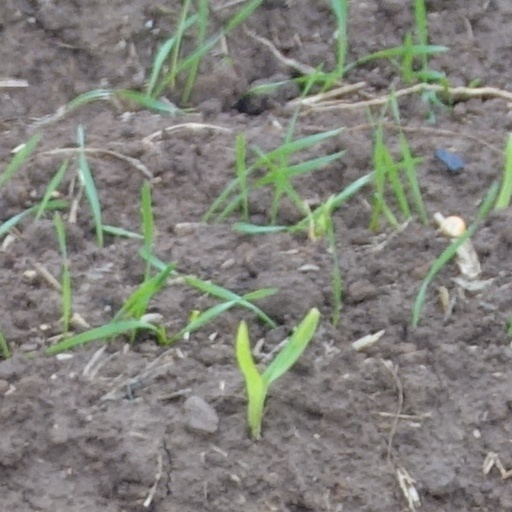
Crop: wheat